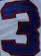
Number: 3